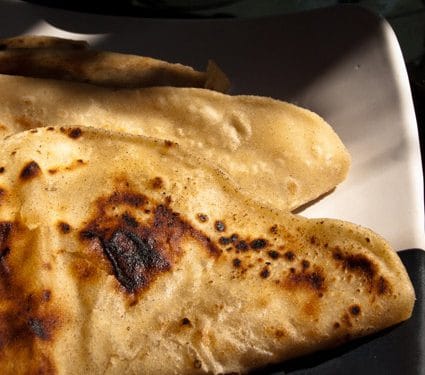
Dish: chapati